Felicity Smoak

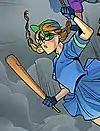
Felicity in DC Bombshells.

An alternate universe variant of Felicity Smoak appears in "DC Comics Bombshells". This version is a member of the Batgirls.